Aleksandr Degtyaryov

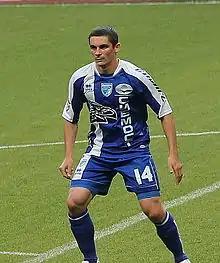

Aleksandr Viktorovich Degtyaryov (born 7 September 1983) is a Russian former professional footballer. He also holds Belarusian citizenship.